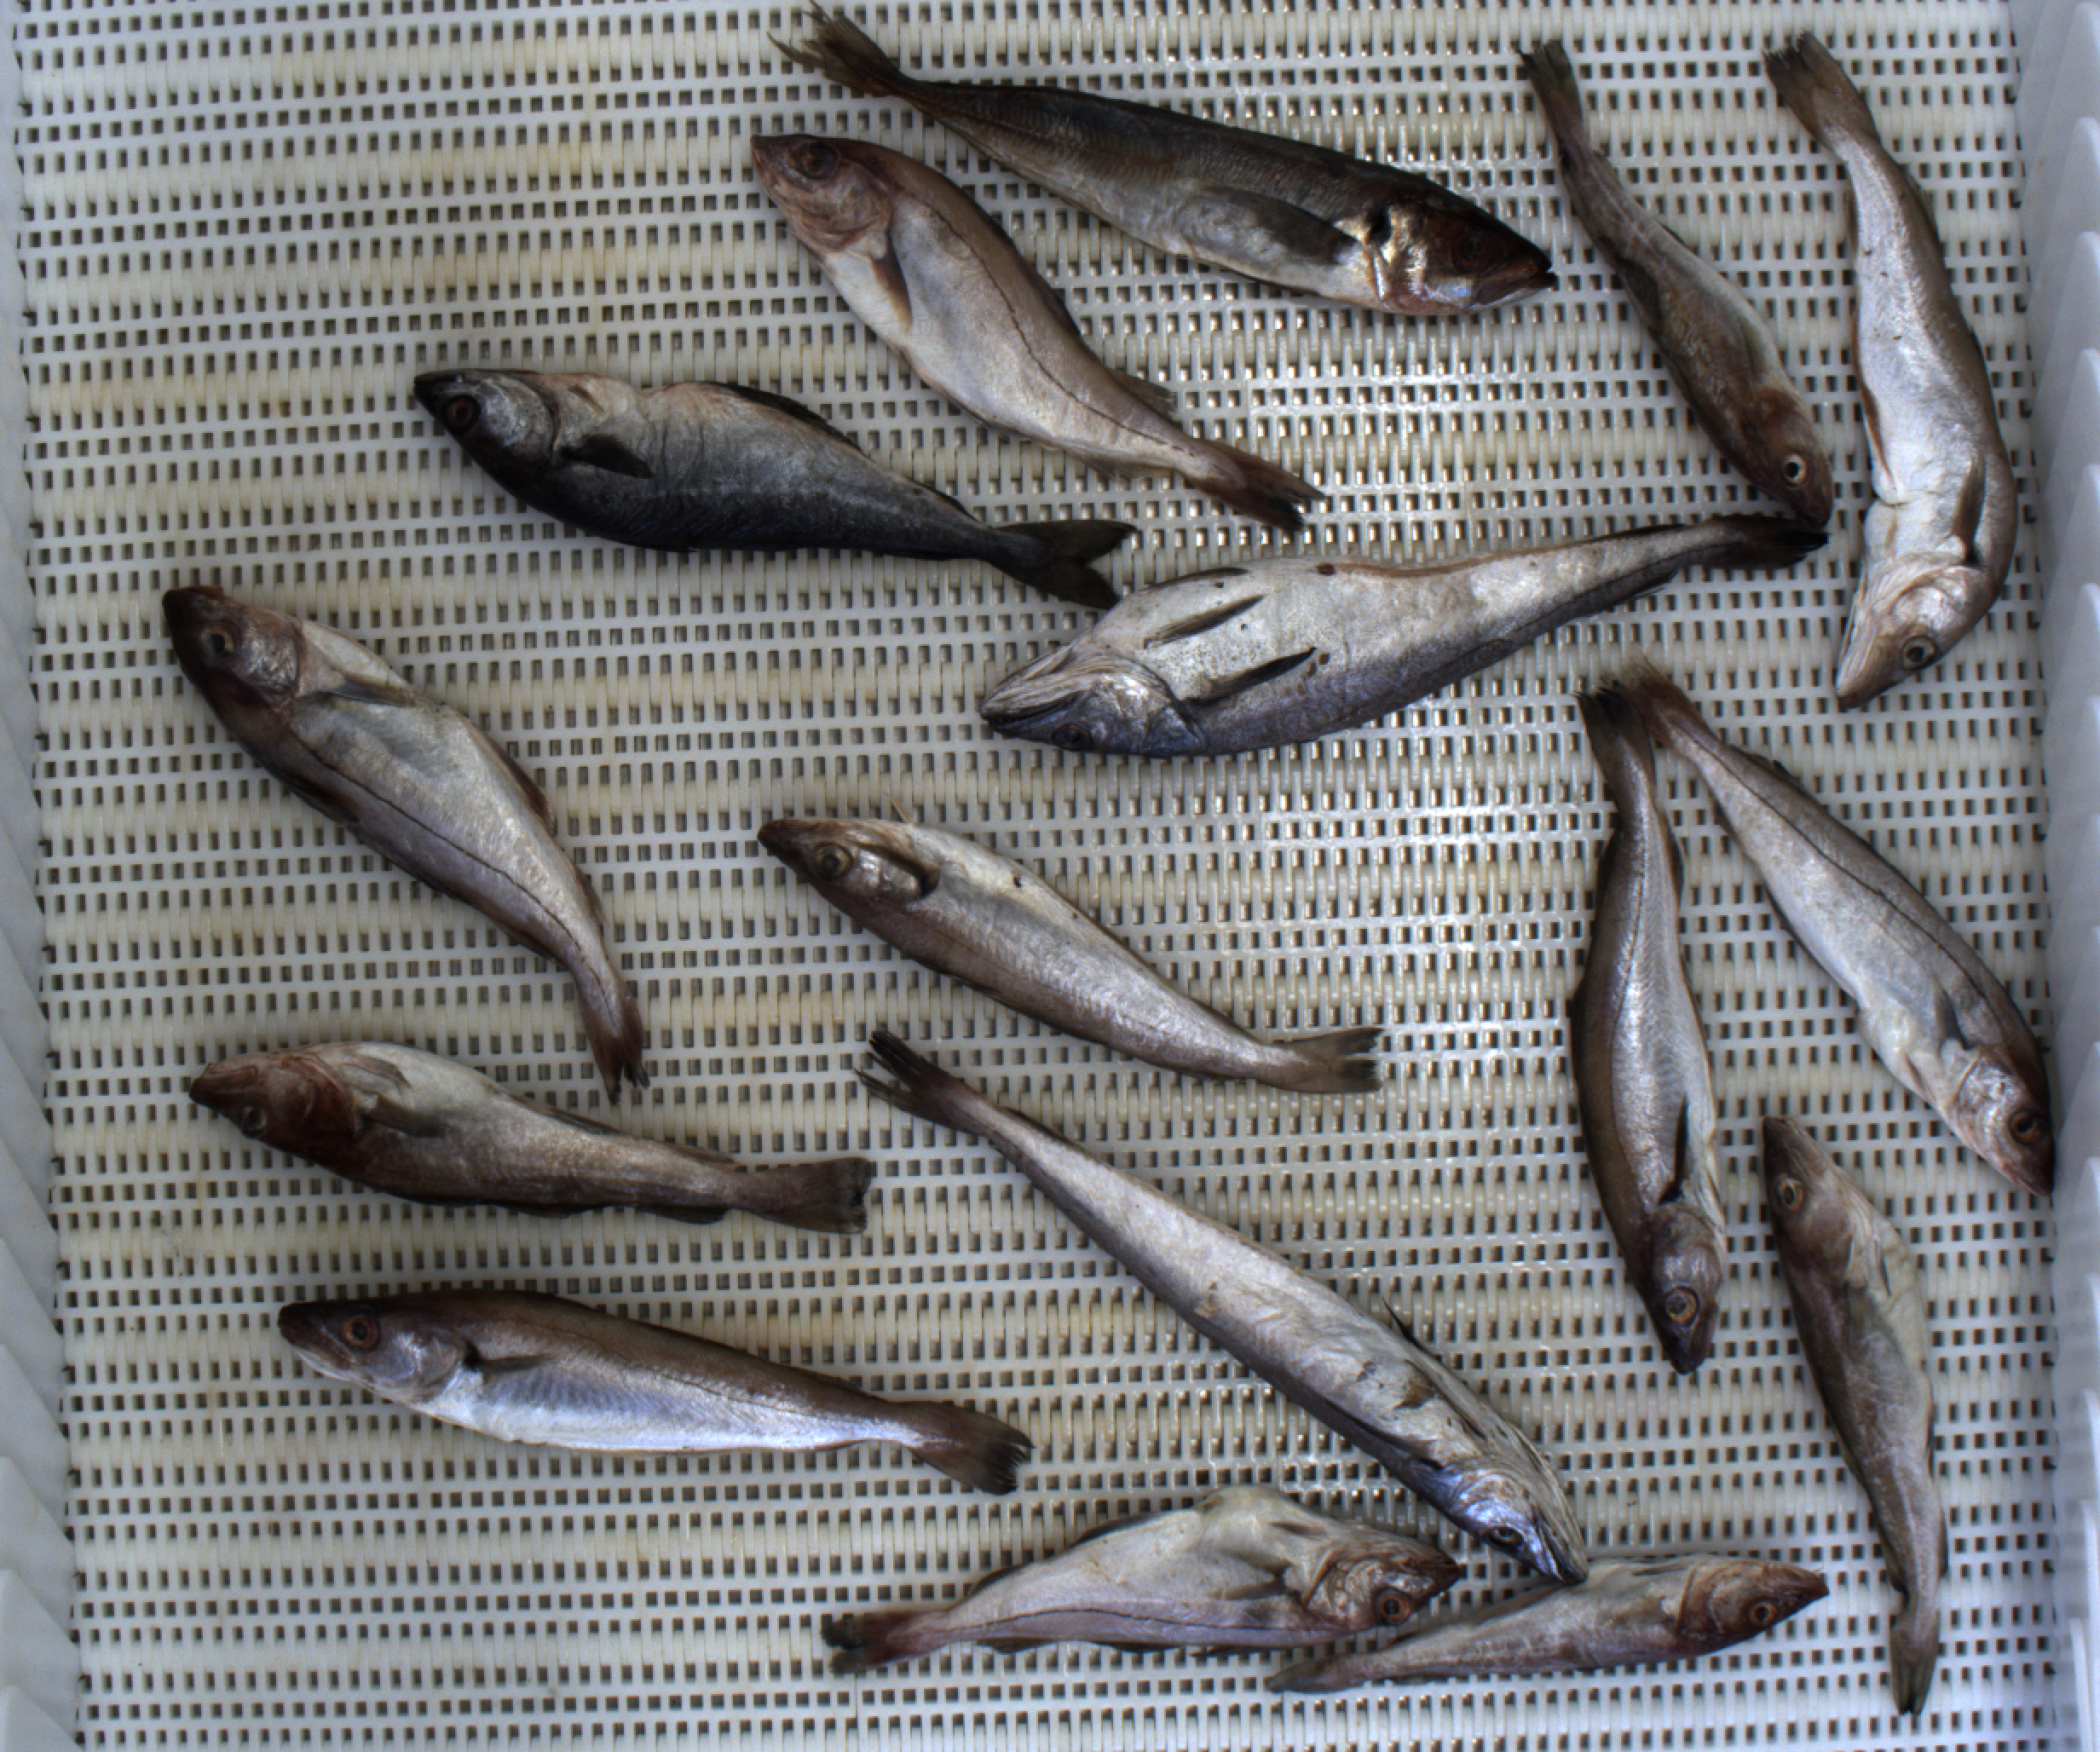
Total fish: 16
Cod: 4
Haddock: 4
Whiting: 4
Hake: 2
Horse mackerel: 1
Saithe: 1
Other: 0